New Allegiances

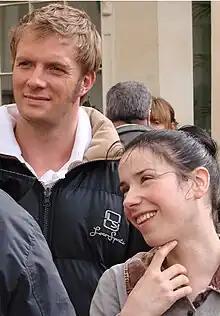
Fans and critics displayed shock towards the death of Adam Carter, portrayed by Rupert Penry-Jones "(pictured)".

The episode was originally broadcast on BBC One, during the 9 pm to 10 pm time slot on Monday, 27 October 2008, except in Northern Ireland, where it was withheld until 10:35 pm. After its original broadcast, the episode received unofficial overnight viewing figures of 5.5 million and an audience share of 23.4 per cent. "Spooks" won its time slot against other terrestrial channels, including the final episode of ITV1's "Wired", which attracted only 3.1 million viewers. However, the episode was down by 1.1 million from the series six premiere. According to the Broadcasters' Audience Research Board, the episode received final viewing figures of 5.91 million, placing "Spooks" the 12th most seen programme on BBC One, and the 28th most seen programme overall during the week the episode was broadcast.